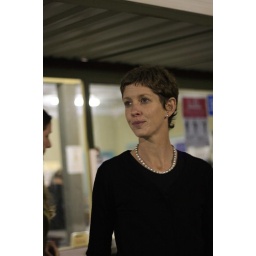
north of river meets south in an epic battle on the sandy greens of the north freo bowls club.